Artashat, Armenia

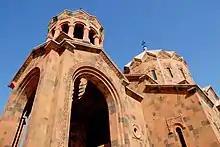
Surp Hovhannes church of Artashat

The majority of the population in Artashat are ethnic Armenians whose ancestors migrated from the Iranian districts of Khoy and Salmas, after the Russo-Persian War of 1826–28. They belong to the Armenian Apostolic Church. The regulating body of the church is the Araratian Pontifical Diocese, headed by Archbishop Navasard Kchoyan (seat in Yerevan).